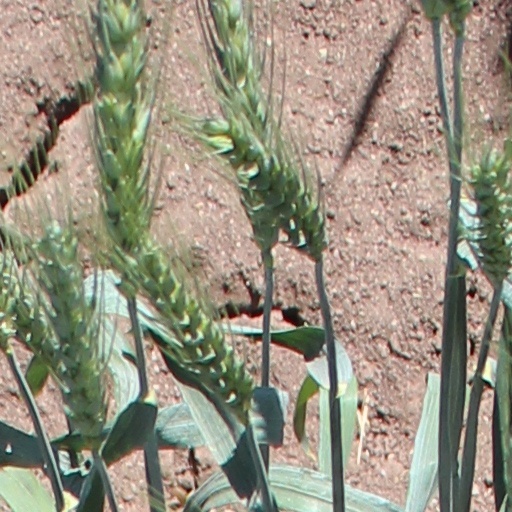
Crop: wheat